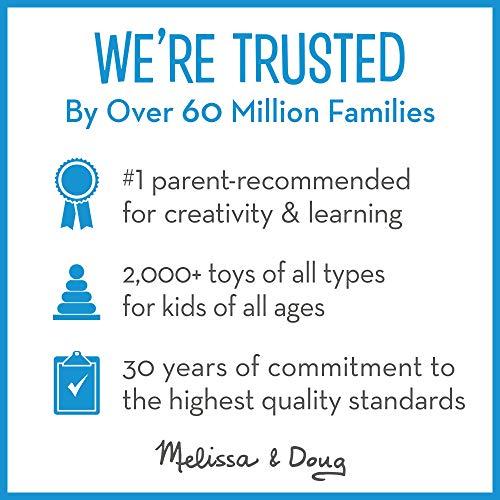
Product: Melissa & Doug Make a Face Sticker Pad Set - Crazy Characters and Crazy Animals
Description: Extra-large sticker-activity pads feature blank animal and crazy character faces to fill with sticker features.
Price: $7.99
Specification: ProductDimensions:0.2x11.1x14.1inches|ItemWeight:1.8pounds|ShippingWeight:1.8pounds(Viewshippingratesandpolicies)|DomesticShipping:Currently,itemcanbeshippedonlywithintheU.S.andtoAPO/FPOaddresses.ForAPO/FPOshipments,pleasecheckwiththemanufacturerregardingwarrantyandsupportissues.|InternationalShipping:ThisitemcanbeshippedtoselectcountriesoutsideoftheU.S.LearnMore|ASIN:B00ND5XTD4|Itemmodelnumber:8109|Manufacturerrecommendedage:4-10years